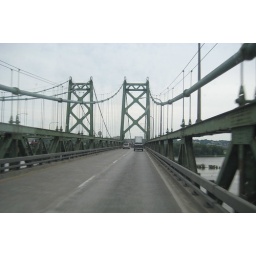
The bridge over Mississippi river